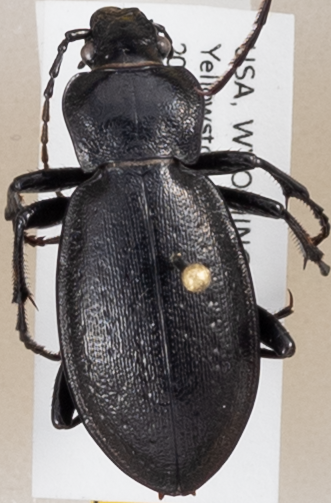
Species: Carabus taedatus
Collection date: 2019-08-07 04:00:00
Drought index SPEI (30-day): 0.212
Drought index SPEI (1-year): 0.526
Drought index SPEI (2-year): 1.28